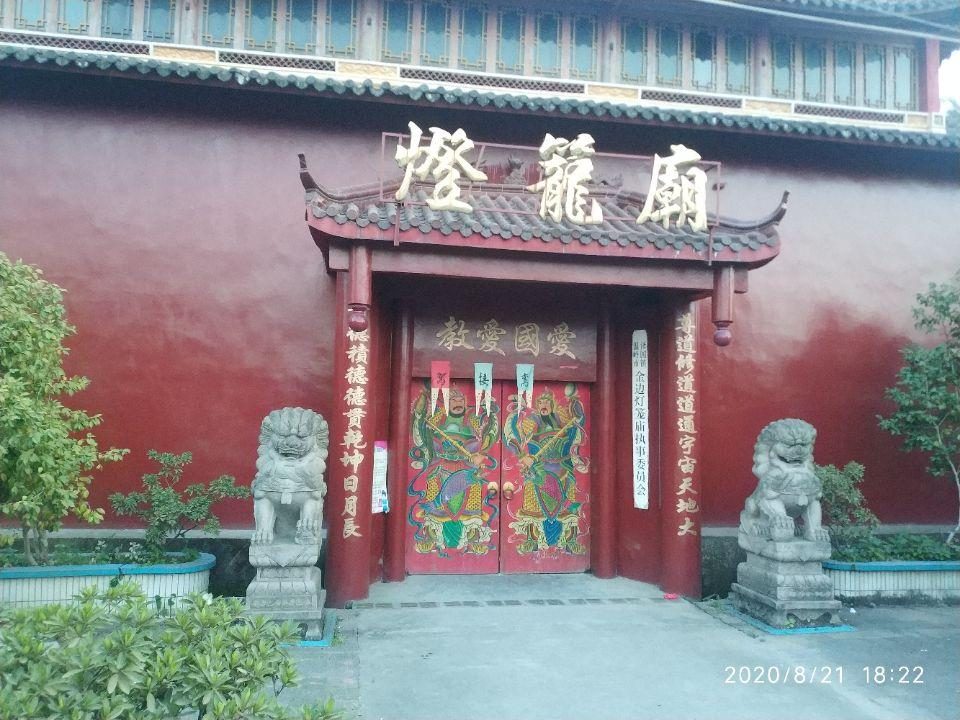
地标名称：灯笼庙
所在城市：台州市·温岭市